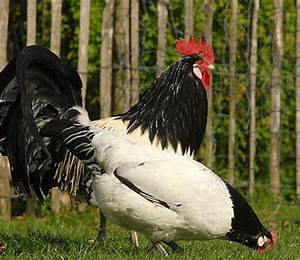
Label: chicken